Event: Ecuador Earthquake
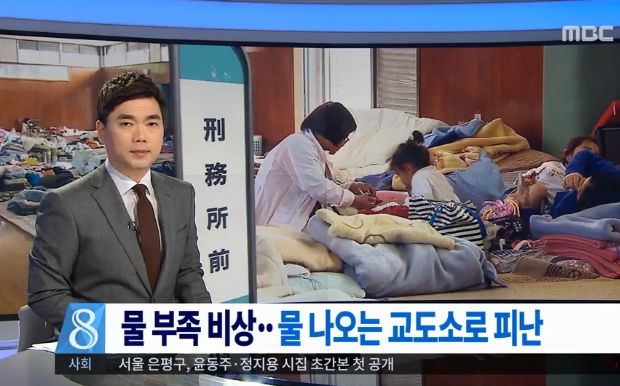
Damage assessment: no_damage